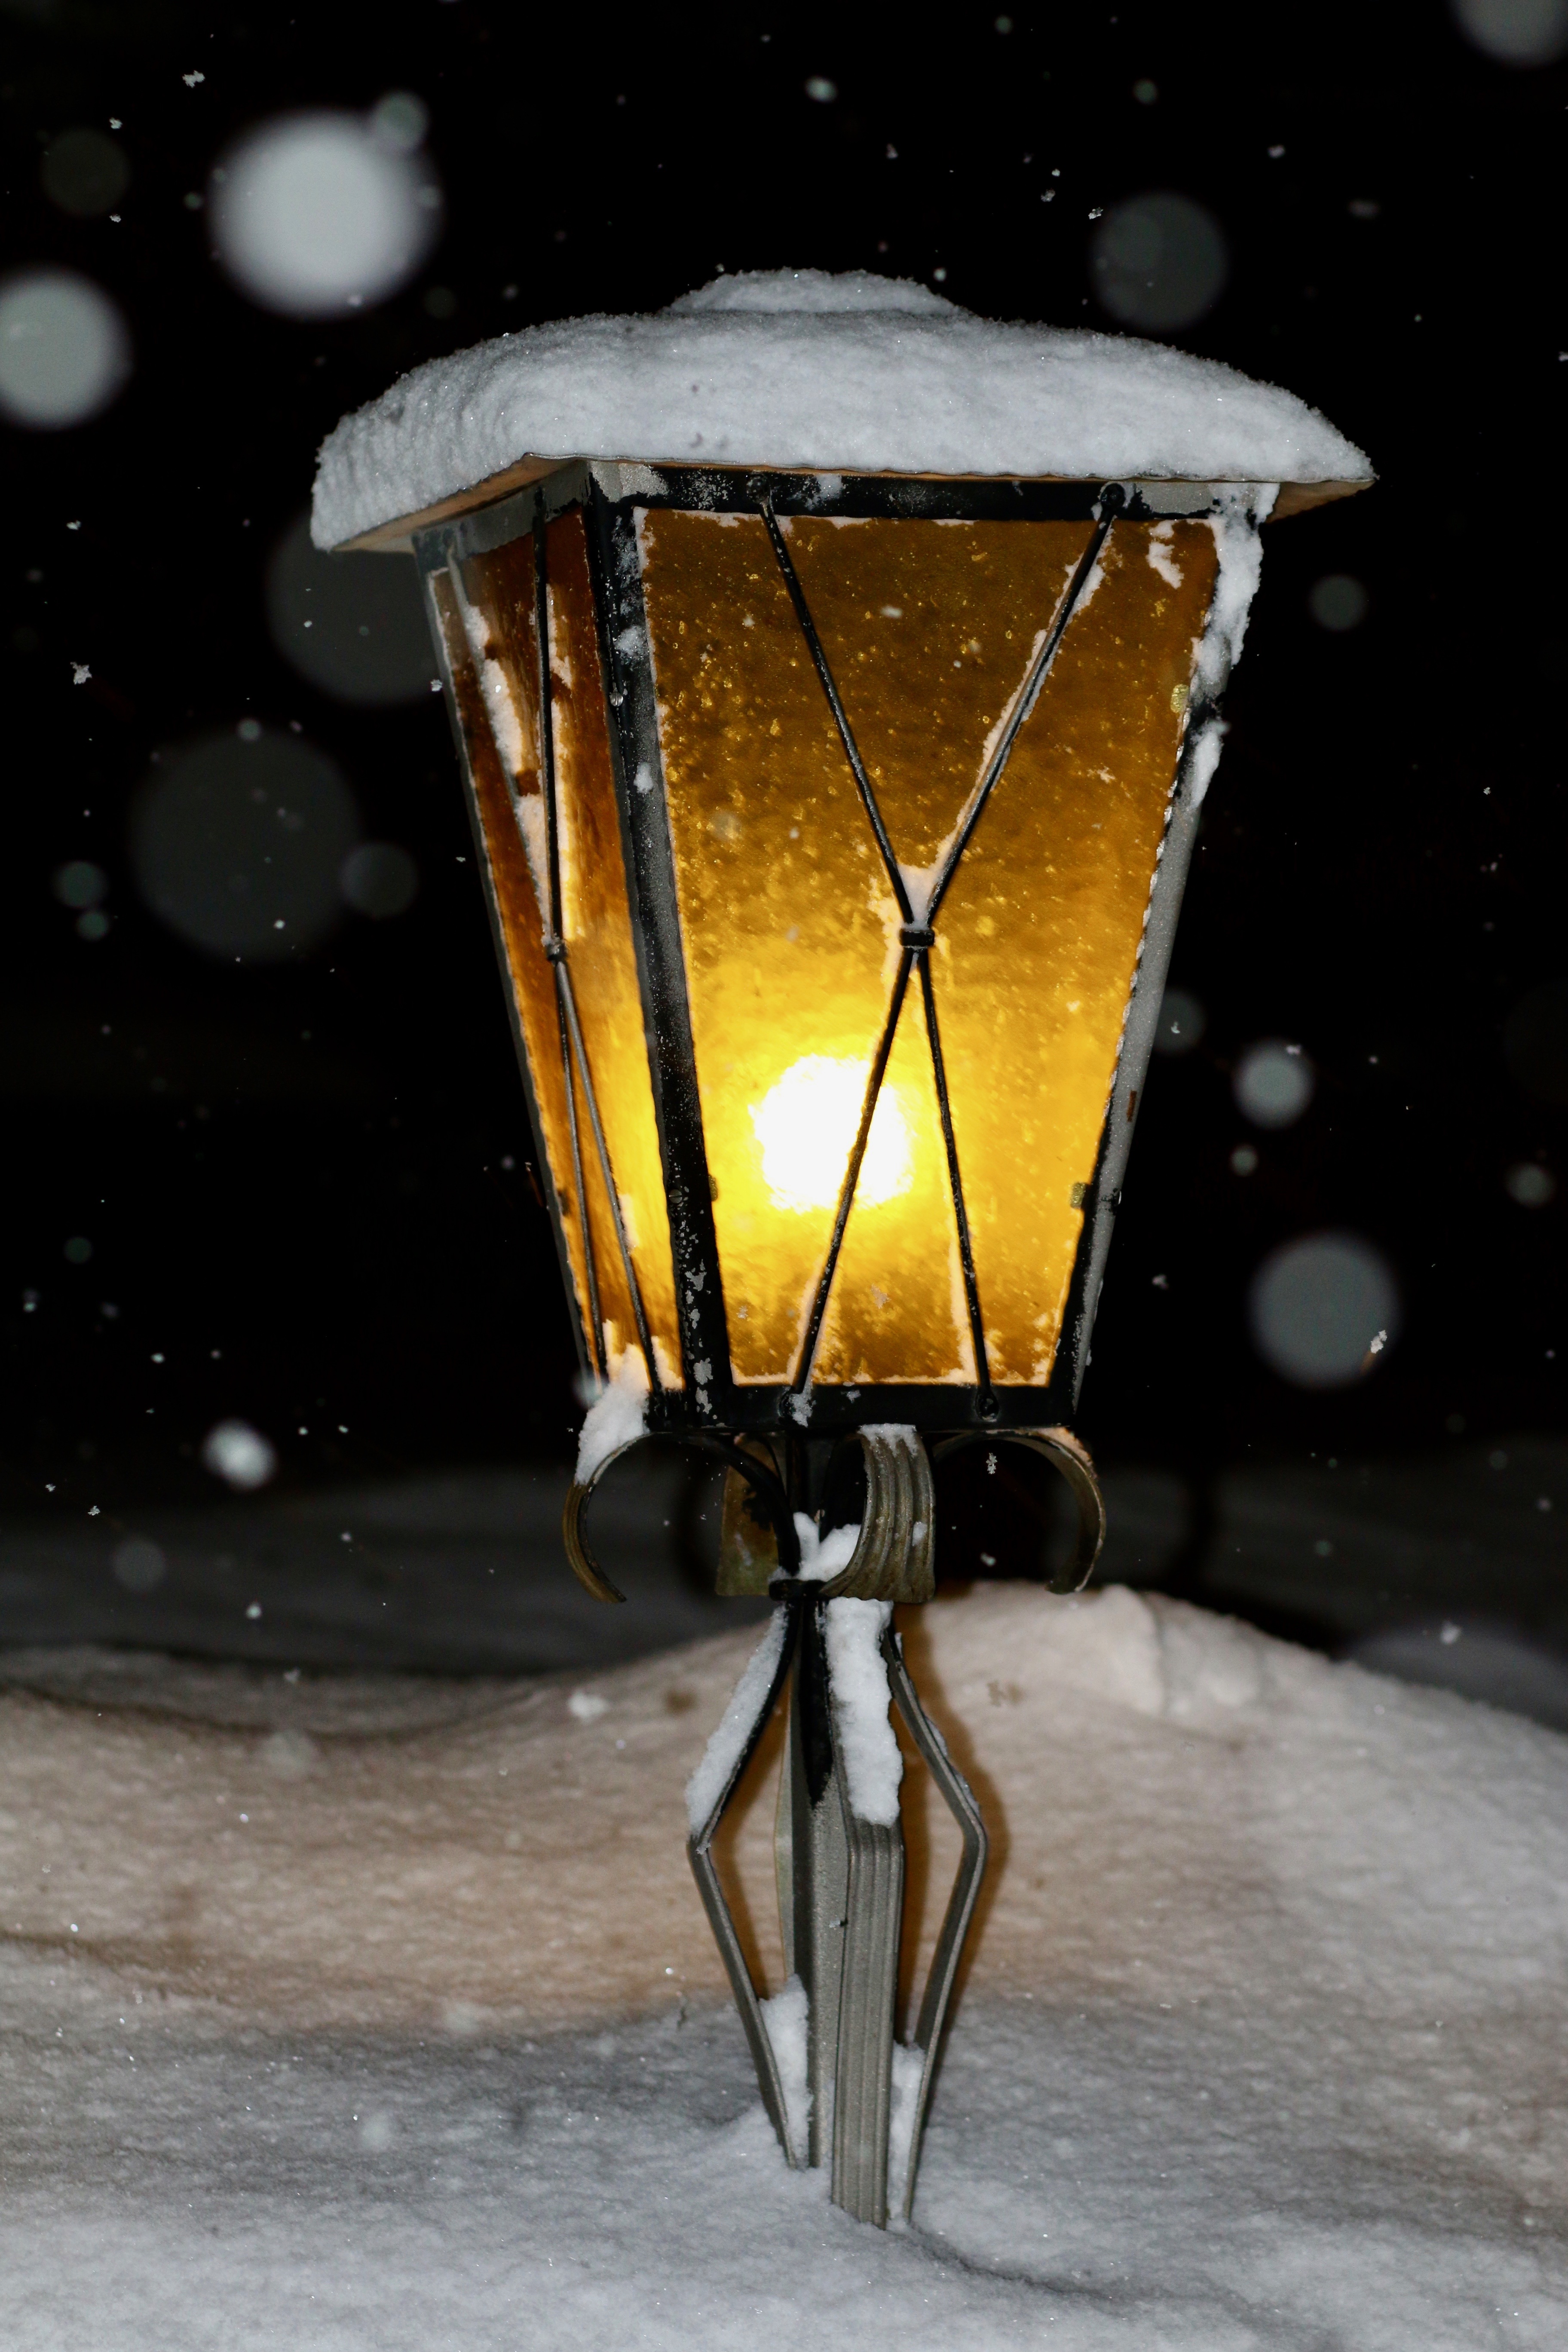
snow, winter, light, wood, white, glass, dark, lantern, color, weather, yellow, lighting, drum, season, snowfall, light fixture